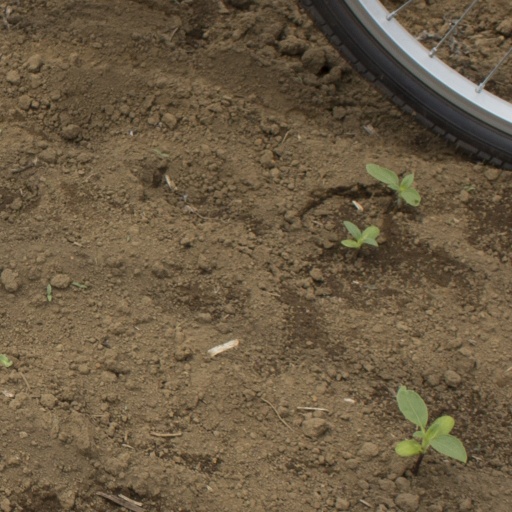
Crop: Jerusalem artichoke